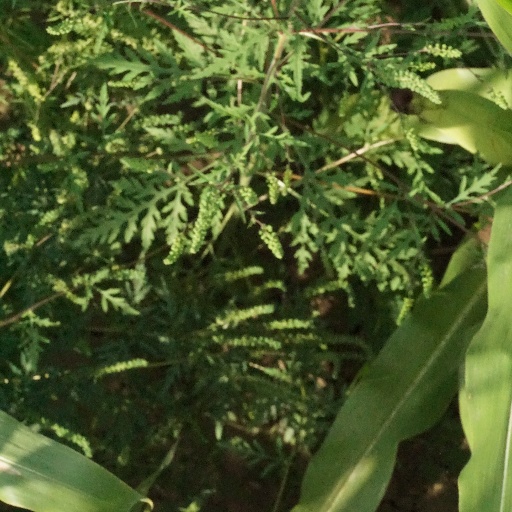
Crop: maize; corn